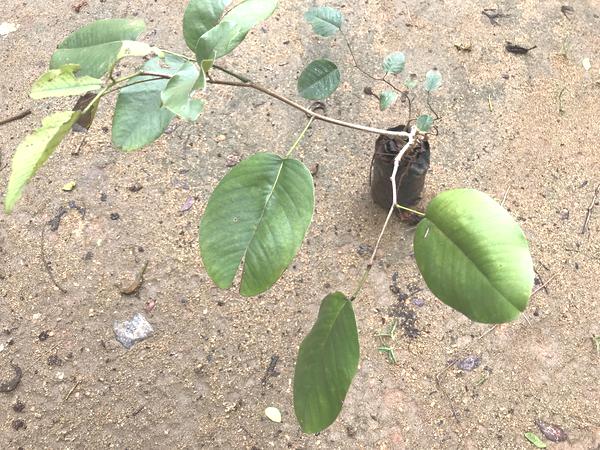
Plant: Raktachandini